Forum Mleczarskie

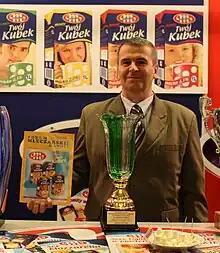
CEO of the Mlekovita holding (Wysokie Mazowieckie), Dariusz Sapiński receiving the Lider Forum award at trade show "Mleko-Expo" in Warsaw, 13 November 2008.

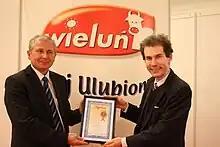
Vice CEO of the dairy cooperative (Spółdzielni Dostawców Mleka) from Wielun, Bogdan Woźniak receives the "Lider Forum 2008" certificate from Janusz Górski, editor-in-chief of "Forum Mleczarskie Handel".

The bi-monthly Forum Mleczarskie Handel is the oldest Polish business magazine about the dairy products trade. The title was the forerunner of a new kind of trade magazines focusing on category managers (purchasers and sellers) in the modern fast-moving consumer goods (FMCG) wholesale and retail trade in Poland. The title is quoted frequently by other Polish media.